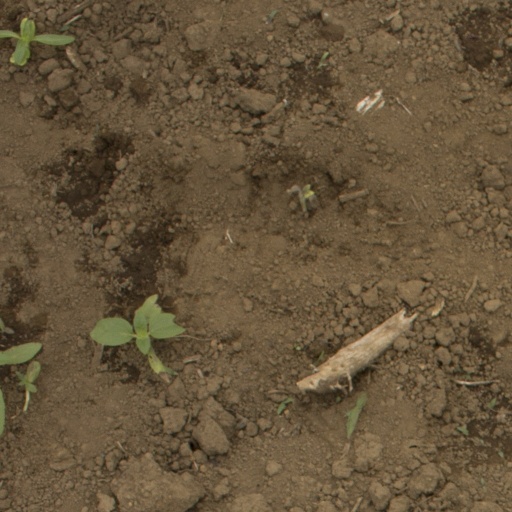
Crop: Jerusalem artichoke